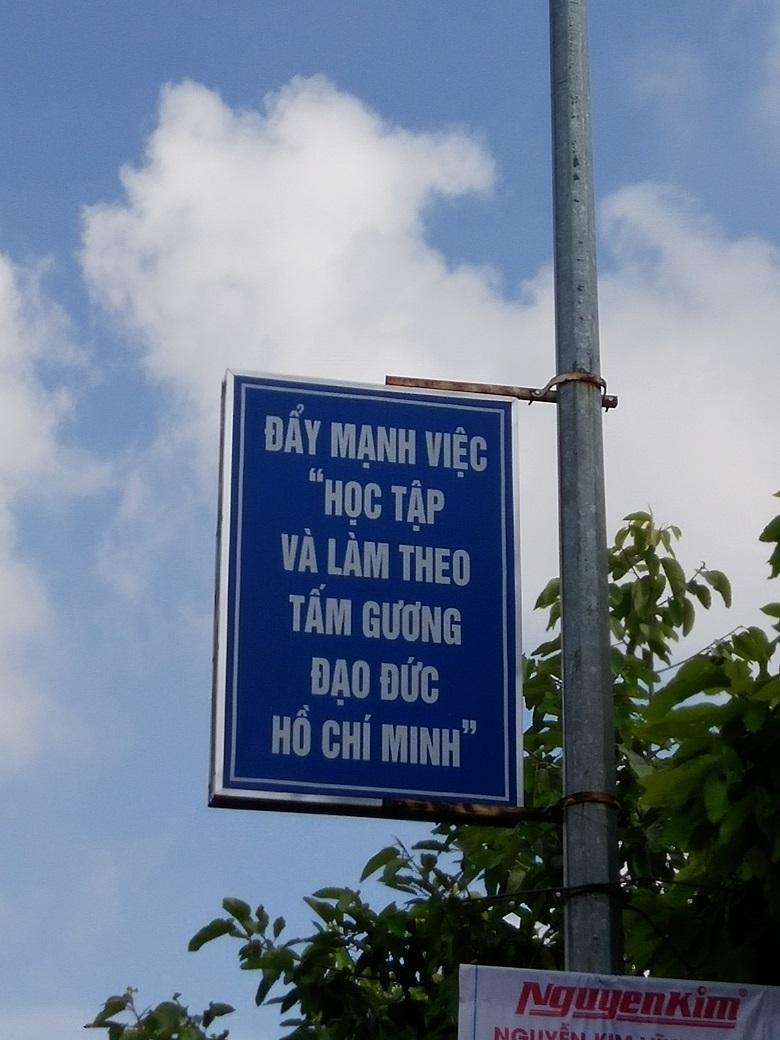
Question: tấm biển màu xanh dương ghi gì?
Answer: ghi: đẩy mạnh việc "học tập và làm theo tấm gương đạo đức hồ chí minh"